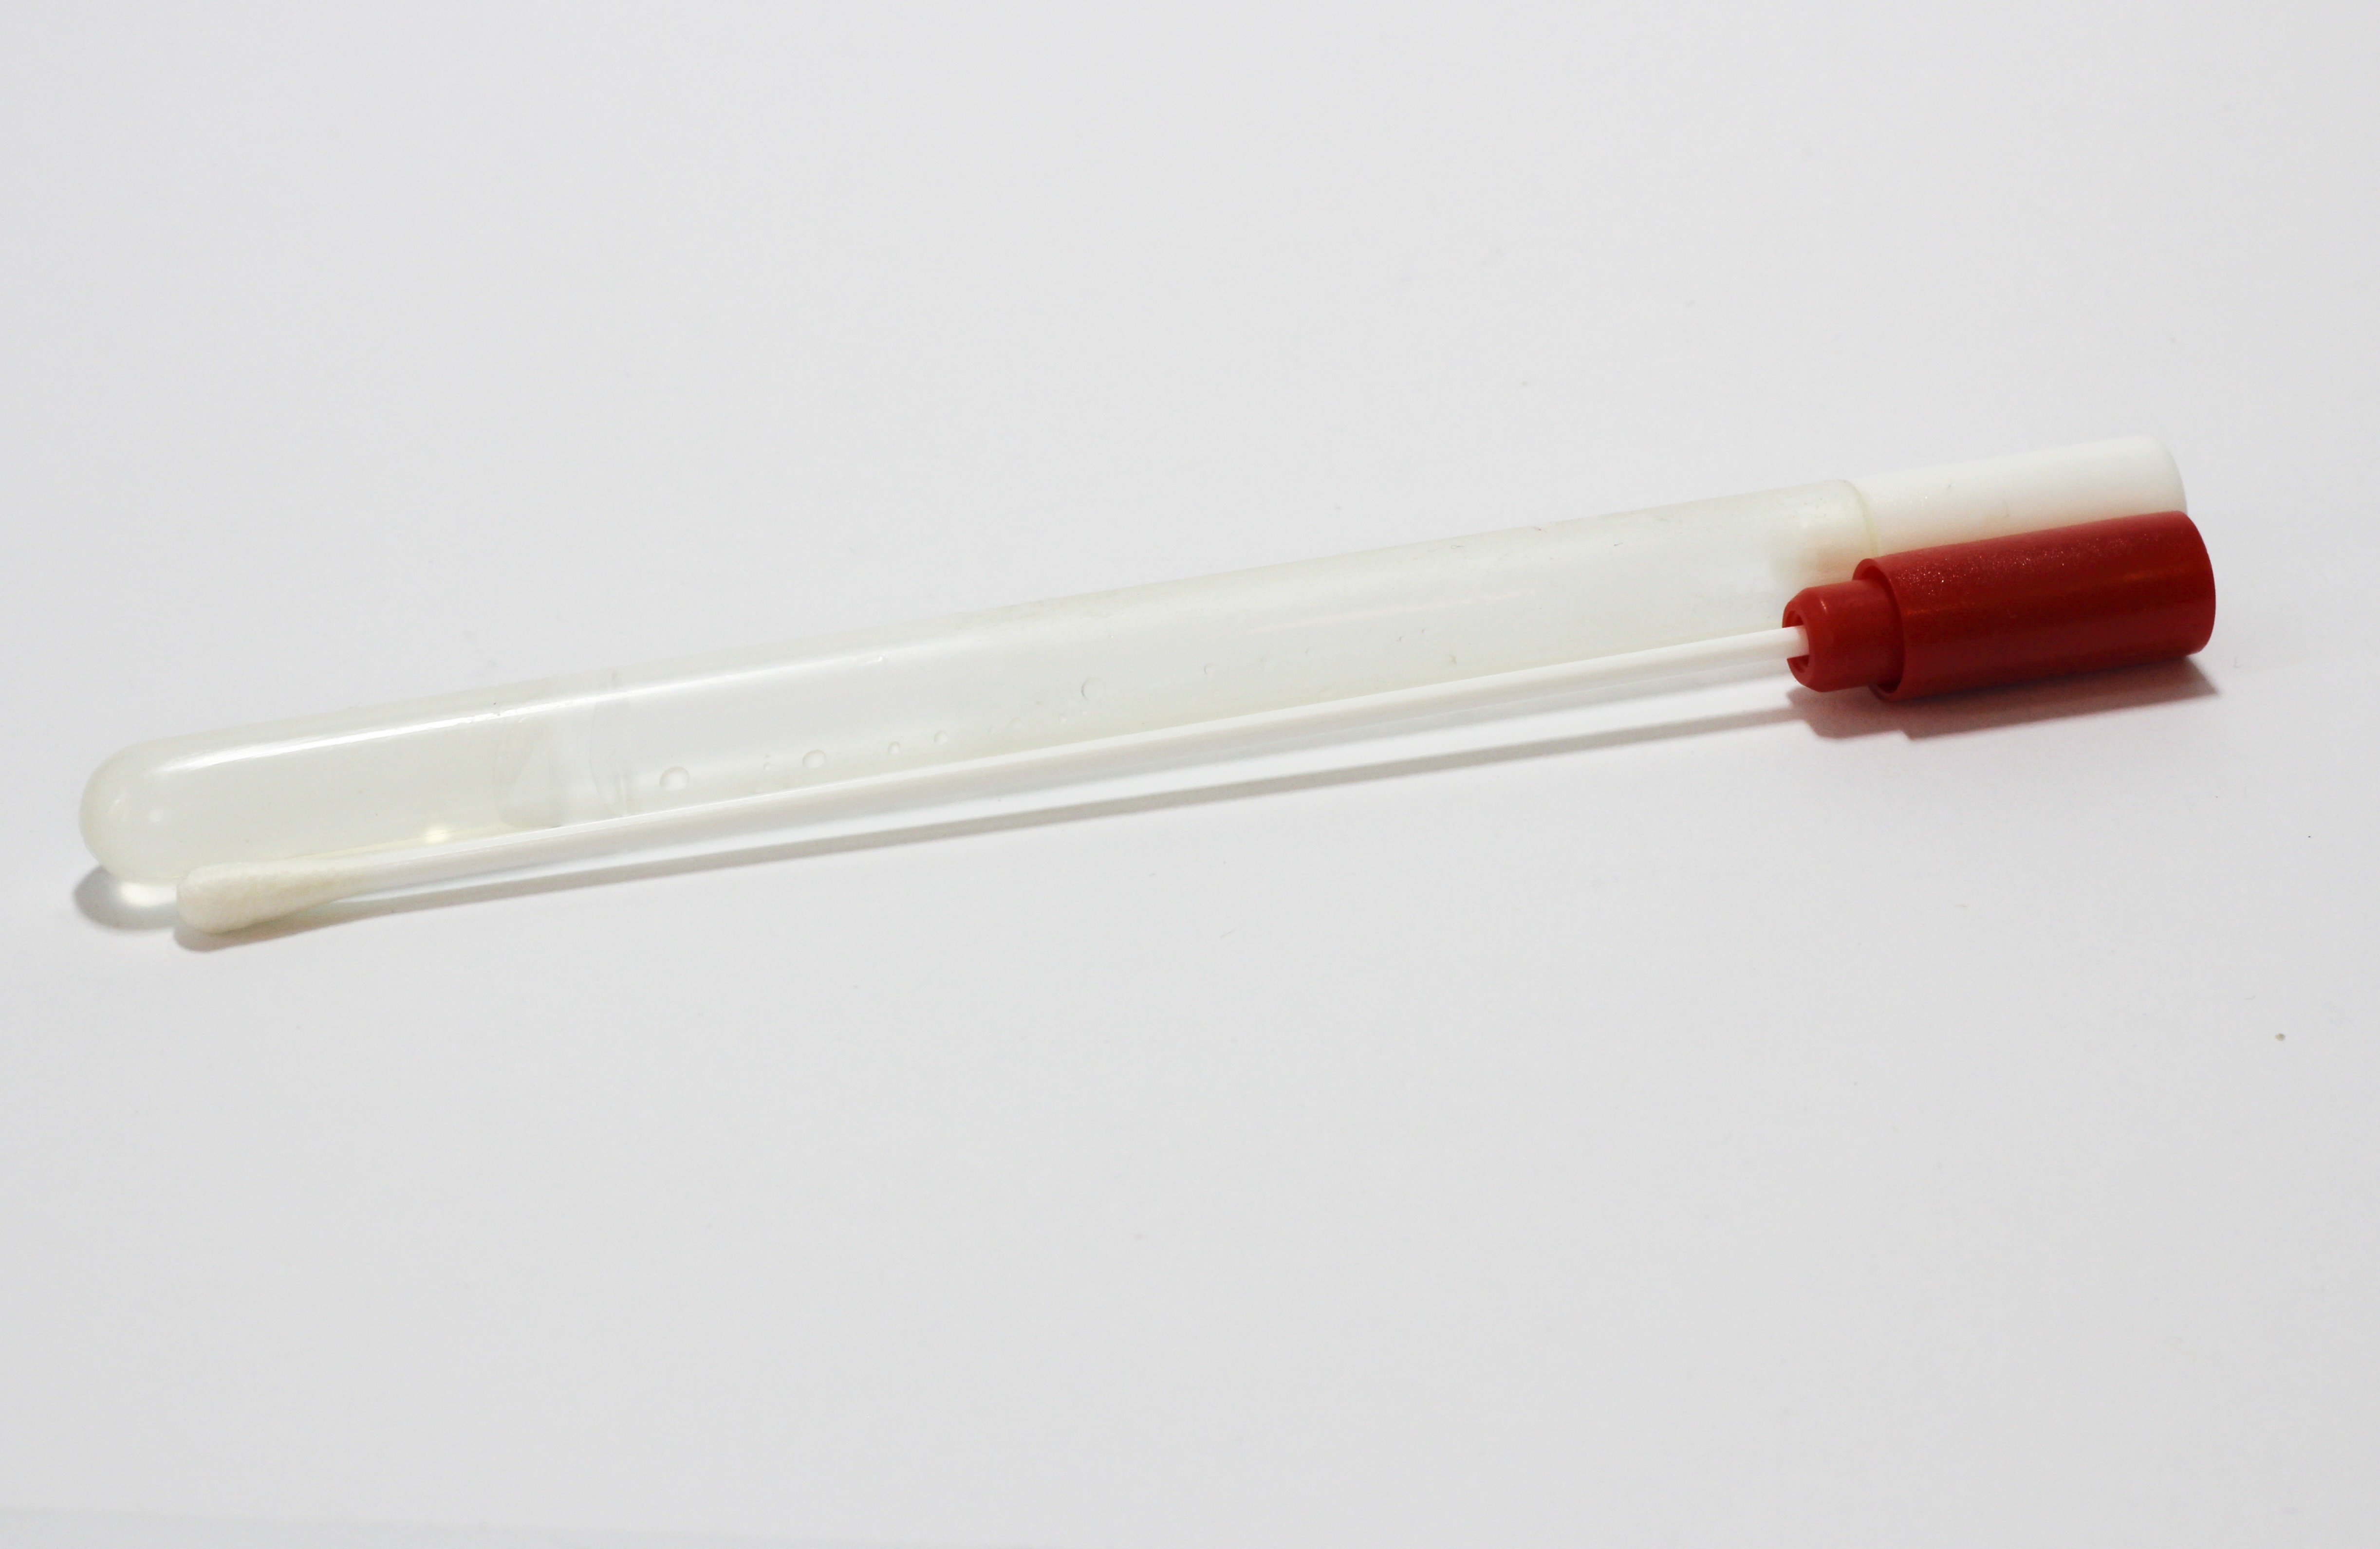
lighting, research, download, pharmacy, sample, medical, treat yourself, get sick, the disease, swab, the test